Walter Hunt (inventor)

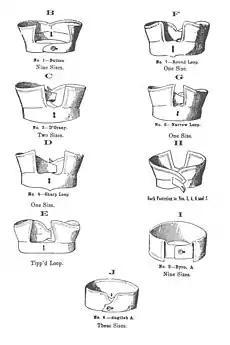
Eight styles of invention for paper collar

One of Hunt's popular inventions was a paper shirt collar. This time he sold the patented design and negotiated for royalty payments, but the item only became popular after he died. The unusual item was first put on sale in New York City in 1854 and used then mostly for stage purposes. In time it became fashionable and the general public then started using them. High production of the item came about and at one time there were as many as forty factories making paper collars in the United States. The manufactured output in 1868 became 400,000 that were sold to the general public.